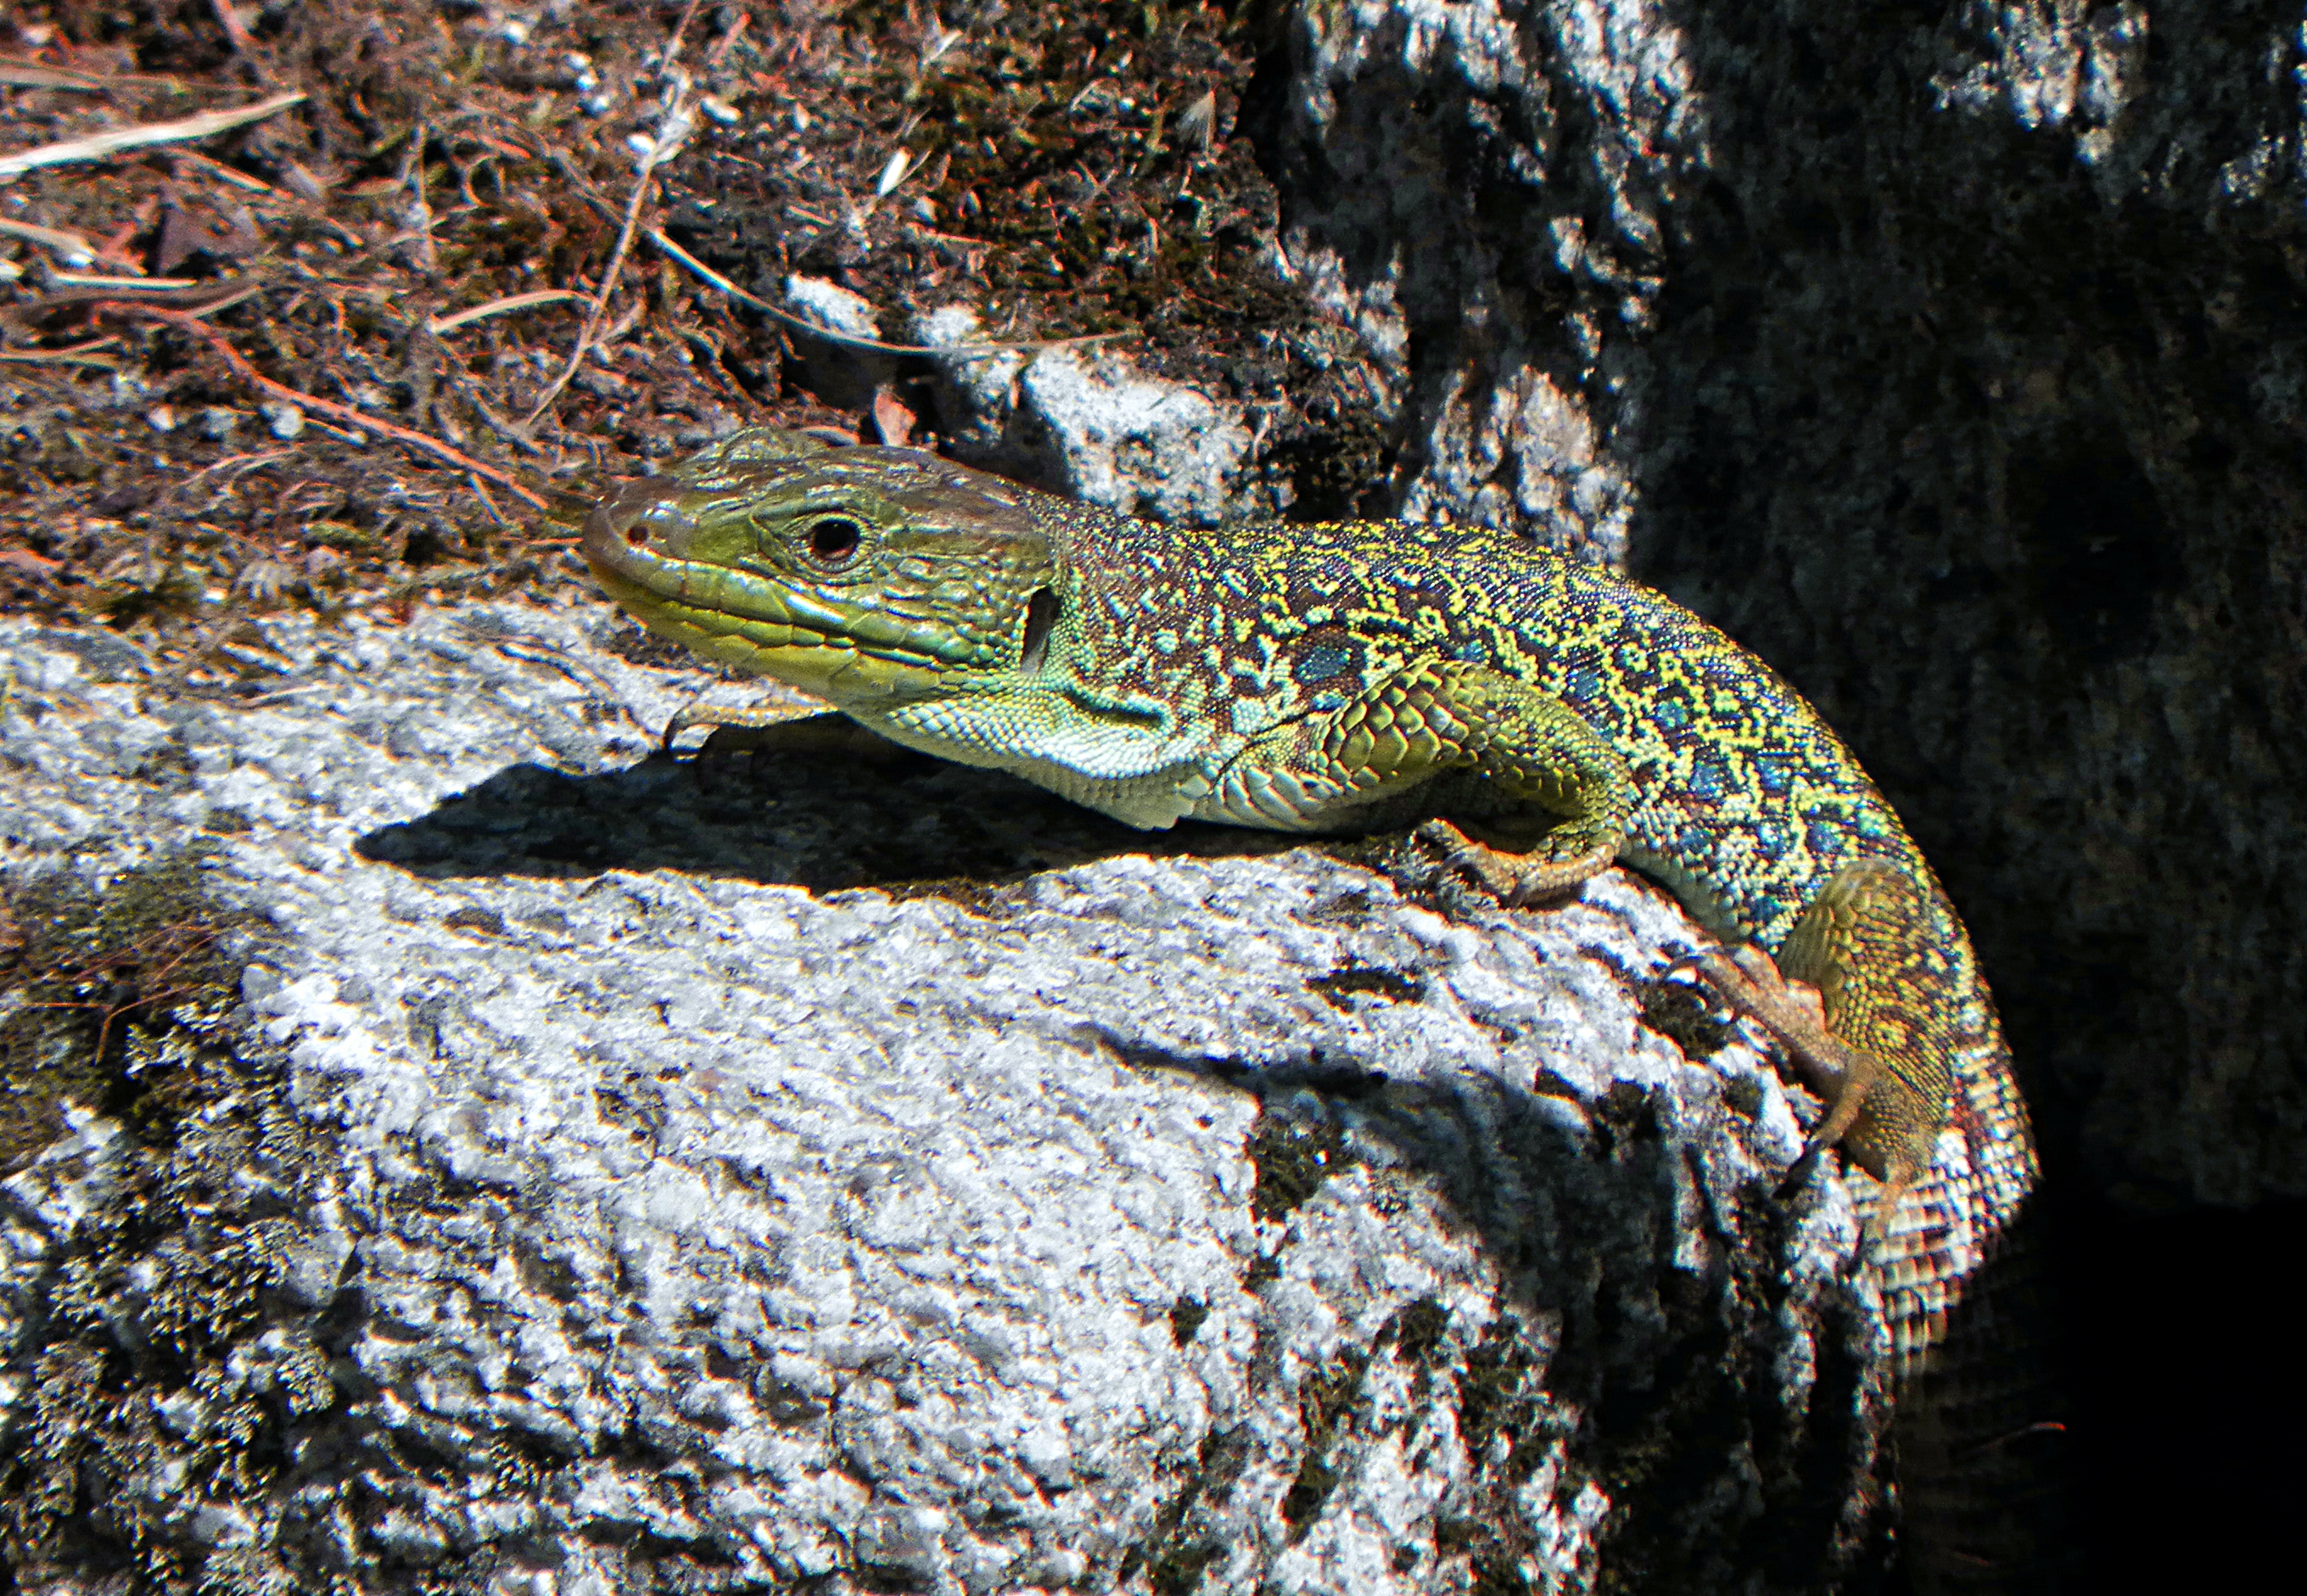
nature, wildlife, reptile, fauna, lizard, green lizard, animals, vertebrate, naturaleza, ggl1, animales, lacerta, scaled reptile, lacertidae